Emma Lucy Gates Bowen

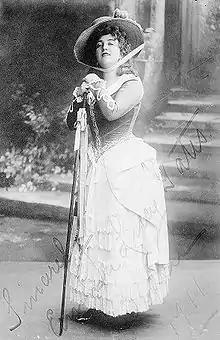

Gates did not began her formal musical studies until the age of 12. At age 14, she won a piano competition at an eisteddfod held in Salt Lake City. She studied both violin and piano as well as vocal performance. In 1898, she traveled to Göttingen, Germany to study. The next year she began studies at the Berlin Conservatory, but later began private studies under Blanche Corelli.